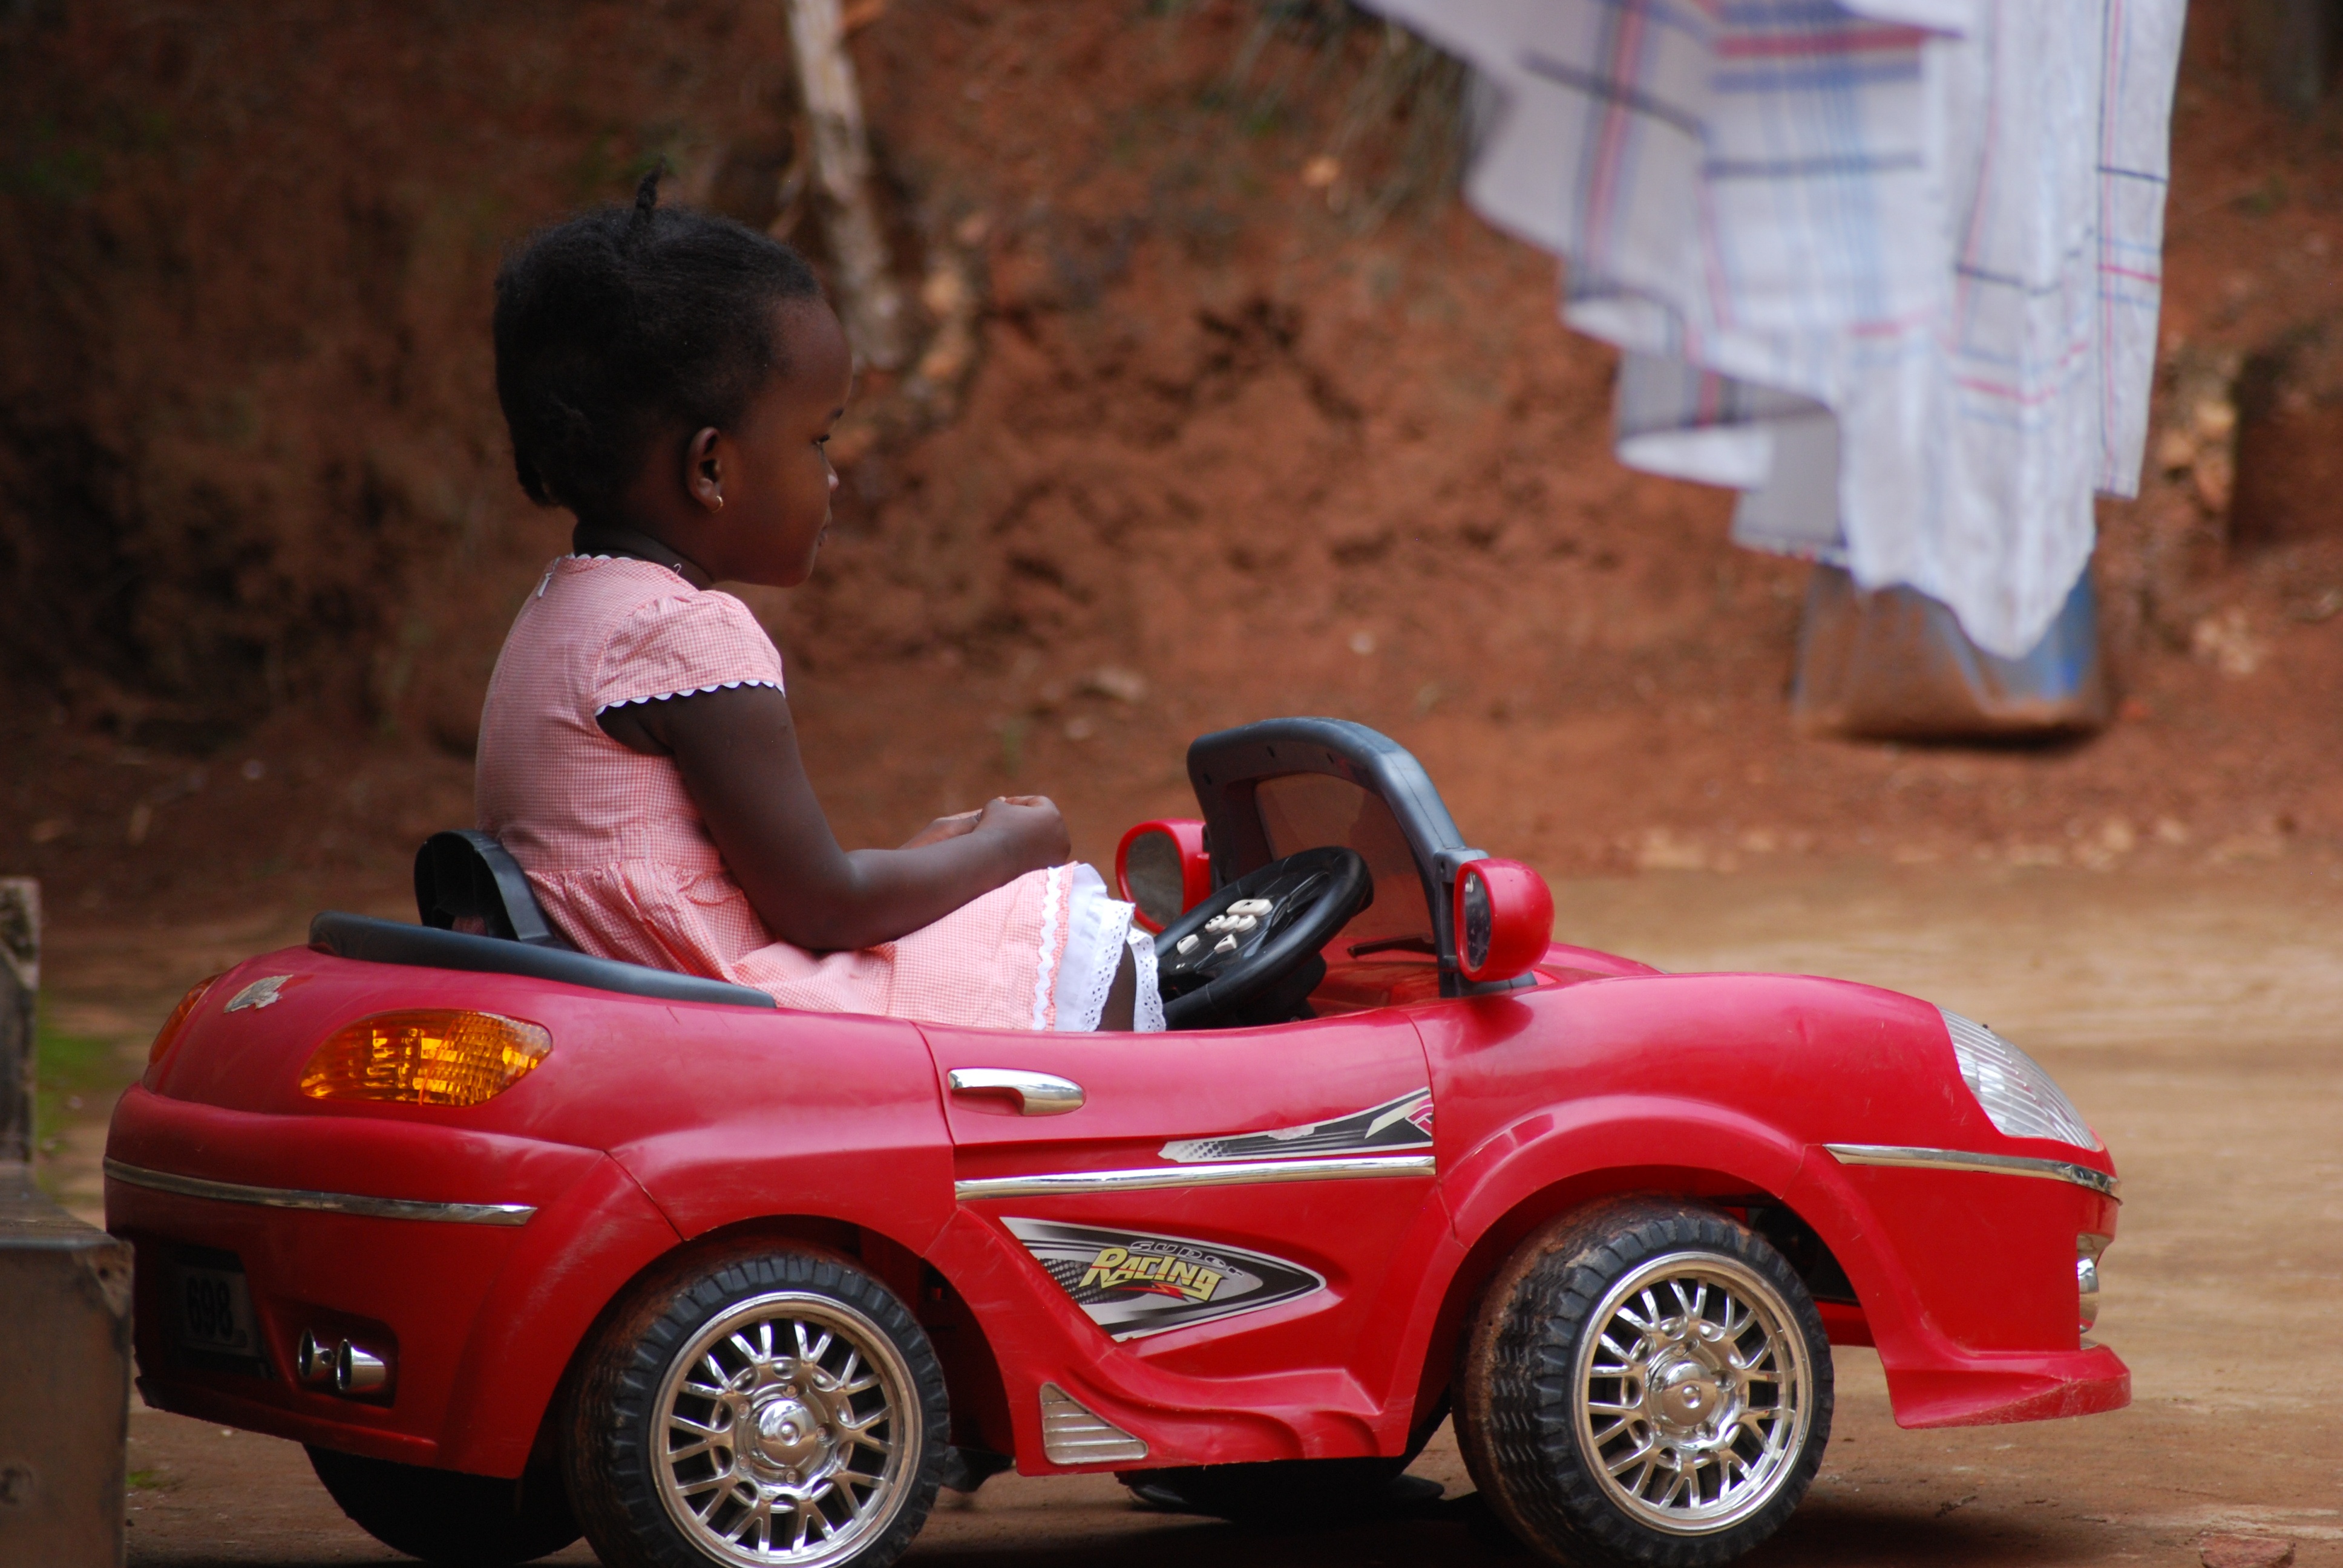
girl, car, play, kid, cute, love, vehicle, child, playing, toy car, city car, automobile make